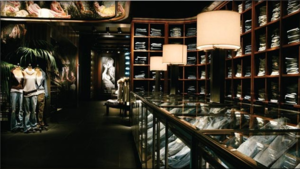
Intérieur d'un magasin Abercrombie &amp
Abercrombie & Fitch est une entreprise américaine de prêt-à-porter basée dans l'Ohio et fondée en 1892 par deux hommes, David Thomas Abercrombie et Ezra Hasbrouck Fitch. Elle cible principalement les adolescents et jeunes adultes. En 2011, le groupe possédait un millier de magasins répartis dans une dizaine de pays environ. Ses trois marques sont Abercrombie & Fitch, Hollister Co. et Gilly Hicks. Le groupe comprenait aussi la marque Ruehl No.925 qui a fermé tous ses magasins au début de l'année 2010.